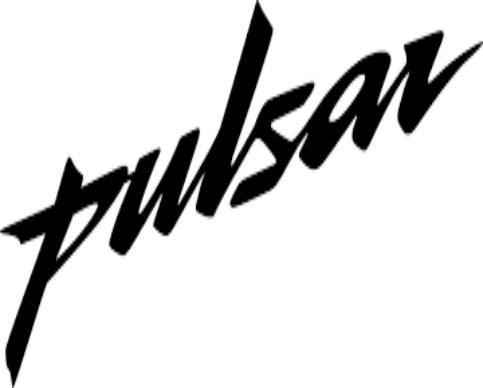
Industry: Others